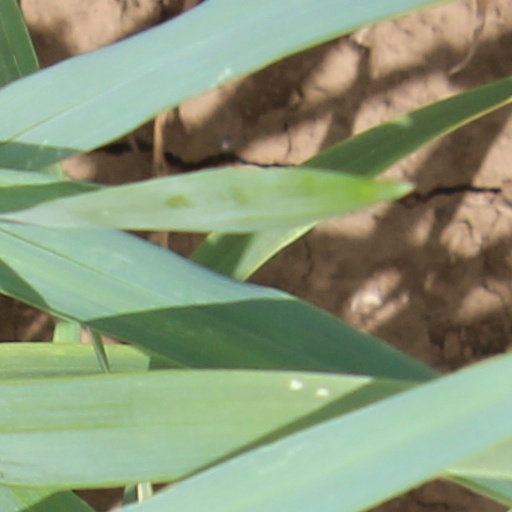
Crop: wheat